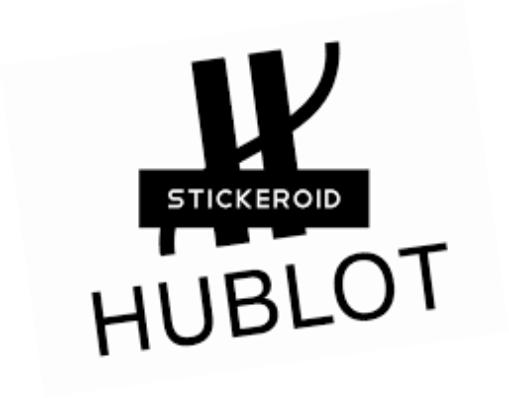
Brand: Hublot
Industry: Electronic